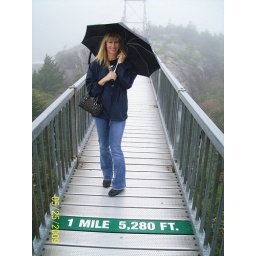
Though it was overcast, cloudy, rainy and standing in the clouds we still enjoyed it and had fun.